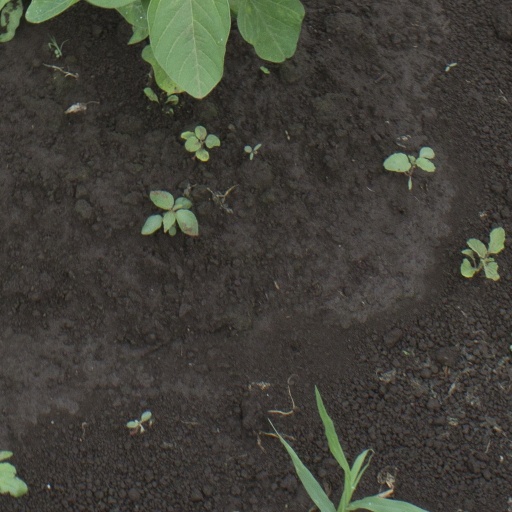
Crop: soybean